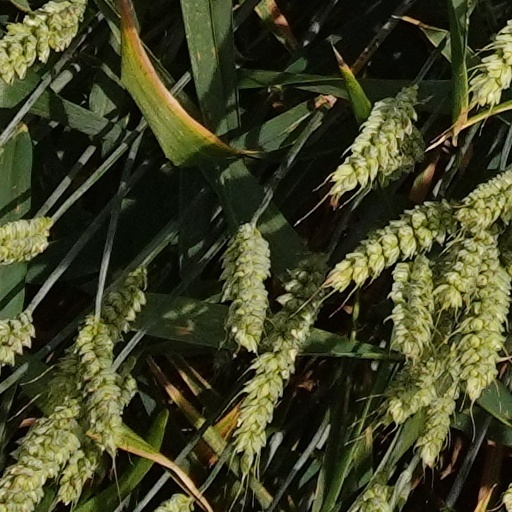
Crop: wheat